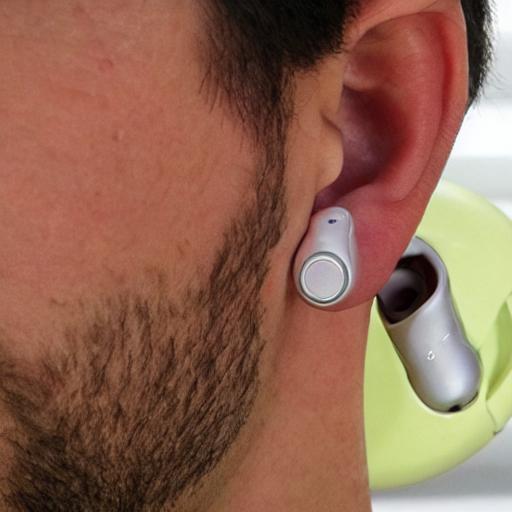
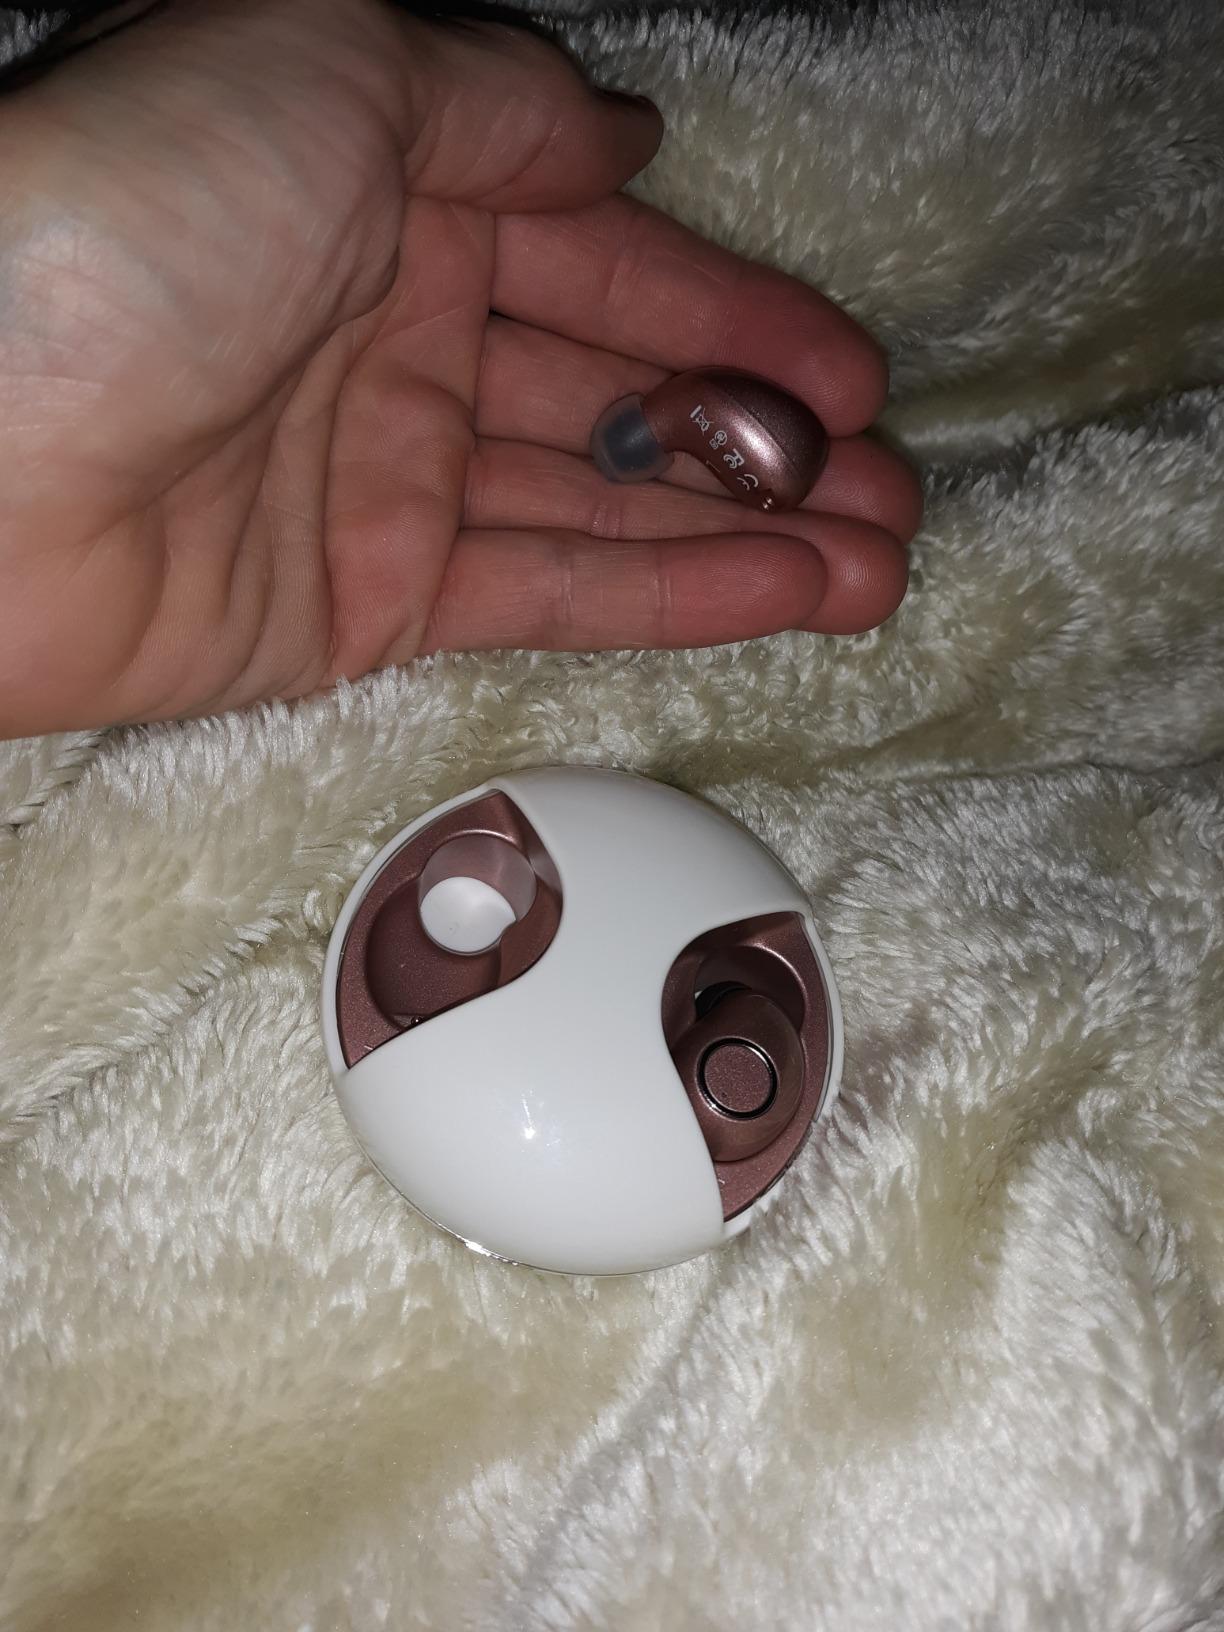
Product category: earbuds
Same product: no